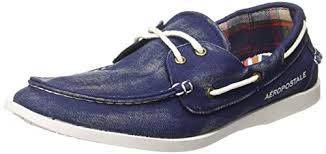
Label: Boat